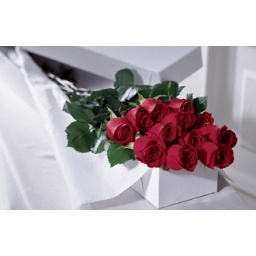
red roses in a box